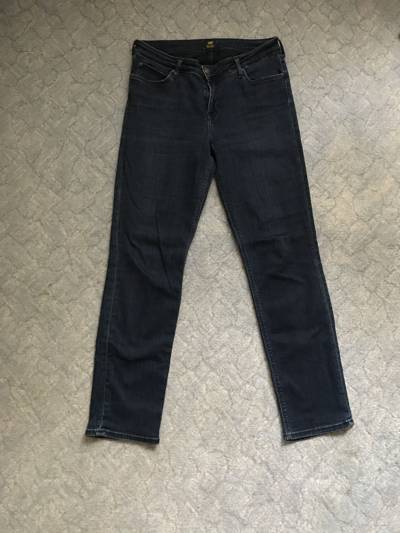
Waste category: clothes